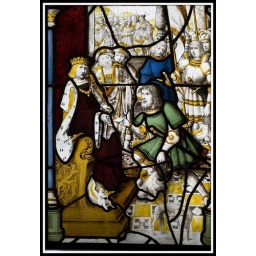
Stained glass window on display in the Burrell Collection, Glasgow.